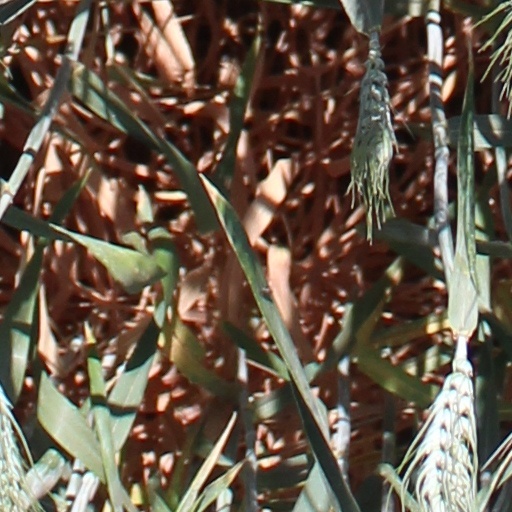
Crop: wheat